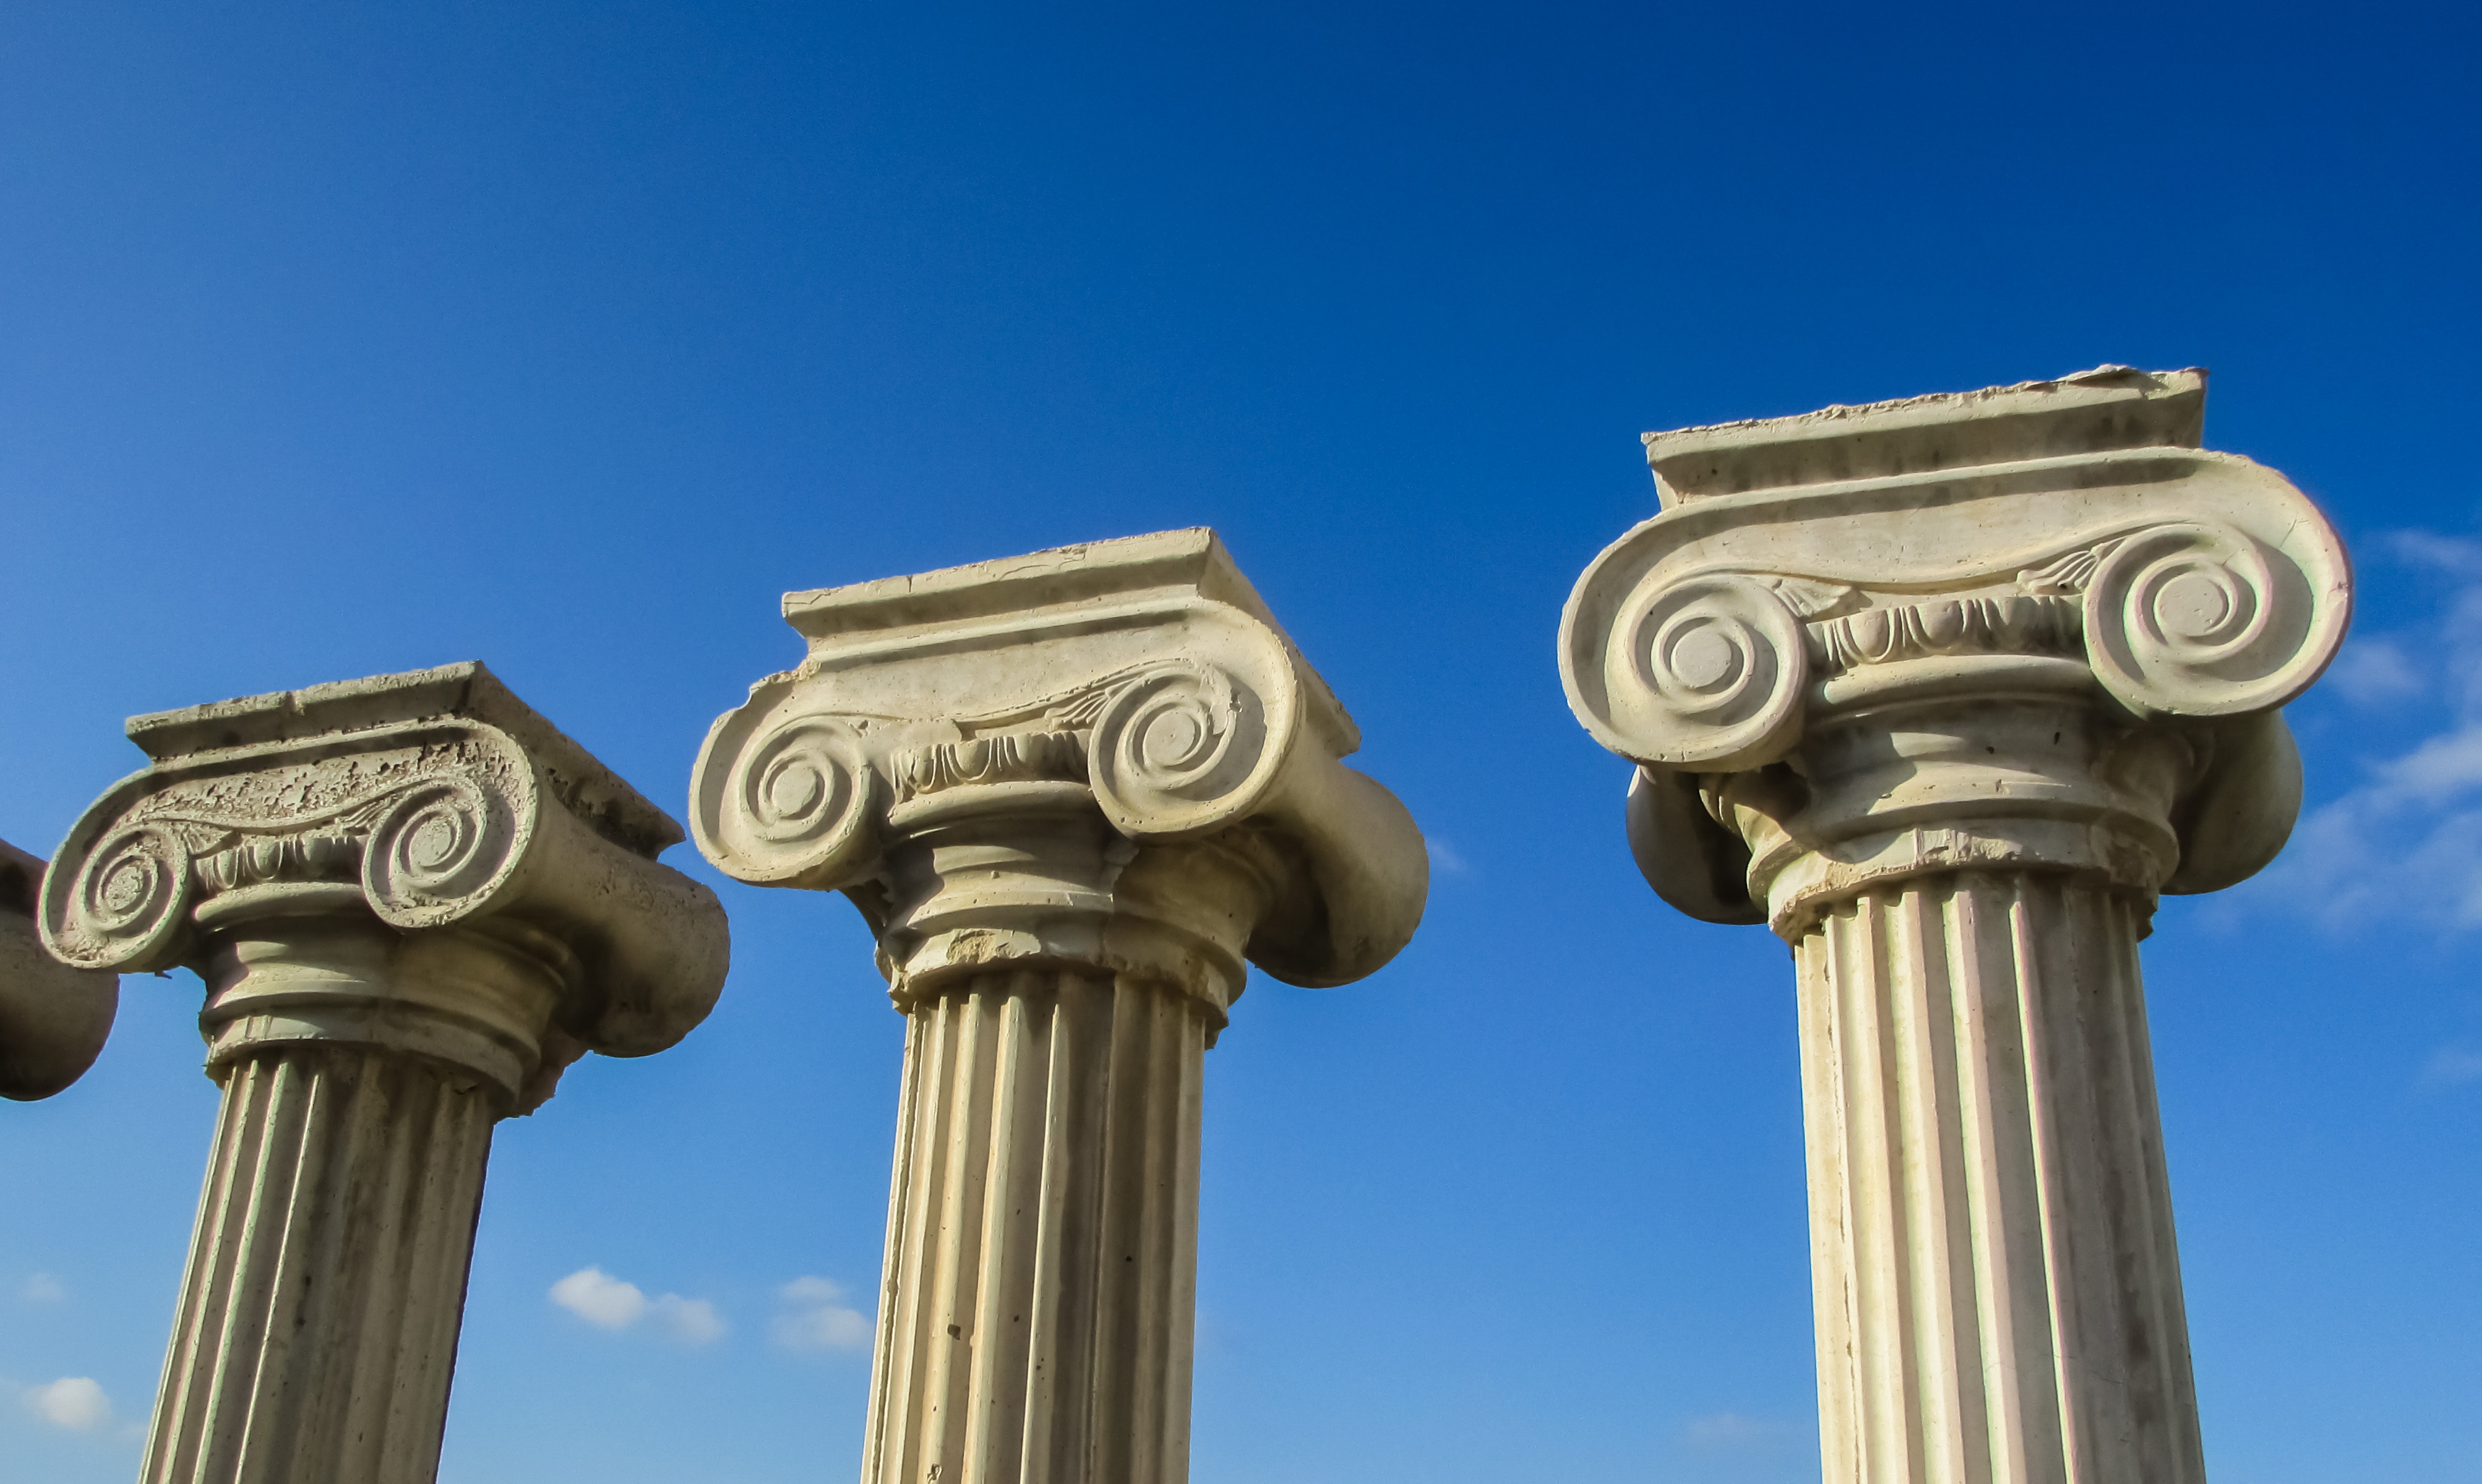
architecture, structure, statue, column, greek, classical, elegance, ionic, pillar capitals